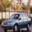
Label: automobile